Baden

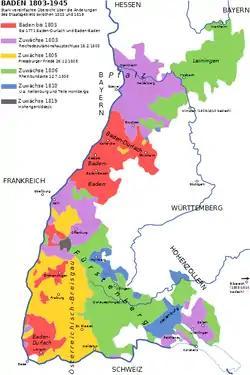
Grand Duchy of Baden with the Margraviate (red) and gains after 1803

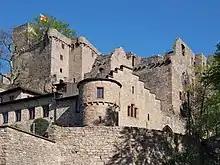
Hohenbaden Castle on the Battert above Baden-Baden

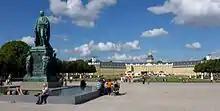
Monument to Charles Frederick, Grand Duke of Baden in front of Karlsruhe Palace

Baden is a historical territory in southern Germany. In earlier times it was considered to be on both sides of the Upper Rhine, but since the Napoleonic Wars, it has been considered only East of the Rhine.